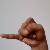
The image shows a hand gesture representing the letter 'J' in Indian Sign Language.